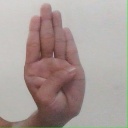
अक्षर: ब